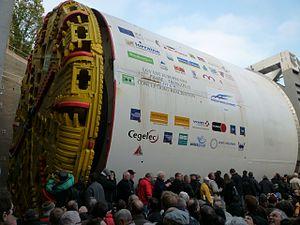
Tunnelier photographié à l'extrémité est du tunnel de Saverne, lors de la présentation publique avant démarrage
Le tunnel de Saverne, parfois appelé tunnel d'Ernolsheim-lès-Saverne, est un ouvrage ferroviaire du deuxième tronçon de la LGV Est européenne, réservé à la circulation des trains à grande vitesse. Il est situé sous le mont Saint-Michel, dans le massif des Vosges du Nord, sur les territoires des communes françaises d'Eckartswiller, de Saint-Jean-Saverne et d'Ernolsheim-lès-Saverne, dans le département du Bas-Rhin, en région Grand Est.